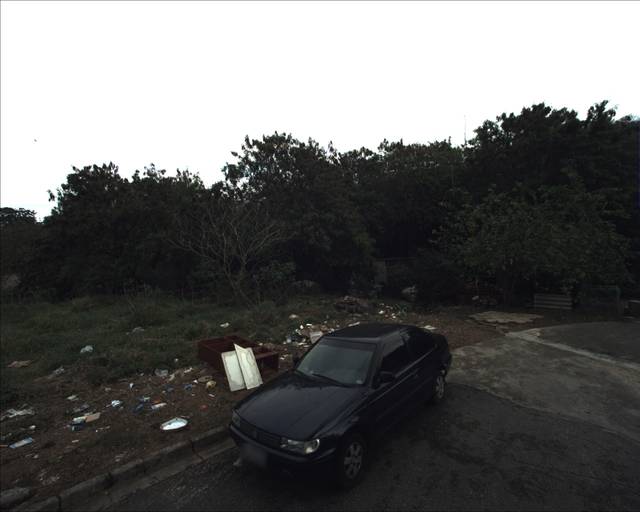
Region: Brazil
Coordinates: -23.501, -47.499